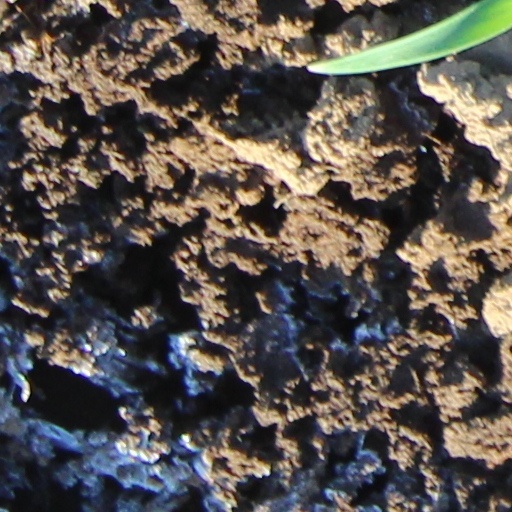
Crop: wheat